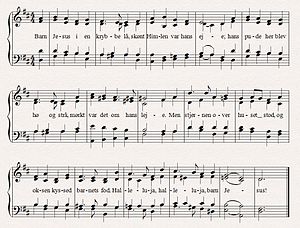
Barn Jesus i en krybbe lå / Melodi
Første vers af salmen 'Barn Jesus i en krybbe lå' med melodi. Teksten er skrevet af H. C. Andersen, og melodien er komponeret af Niels W. Gade. Filen er lavet i programmet Sibelius 6.
Barn Jesus i en krybbe lå er en dansk julesang skrevet af H.C. Andersen. Den kendeste melodi er skrevet af Niels W. Gade.